Integrated Public Transport System (Bogotá)

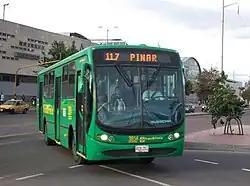
Feeder bus

Despite early warnings from the fare collection company, the SITP, including Phase III of TransMilenio, started its operation with a new card not compatible with the existing collection system in Phases I and II. In 2013, the Phase III stations were enabled to read the Phase I and II cards, and in parallel with these phases, turnstiles that read the SITP card began to be installed. From November 28, 2013, the buses of the SITP can read the cards of phase I and II. Finally, in 2015 the gradual change of the collection system began in the stations of Phases I and II, and since September of the same year all the stations of the system and the zonal buses allow the use of all the cards, which allowed the SITP to be fully integrated.